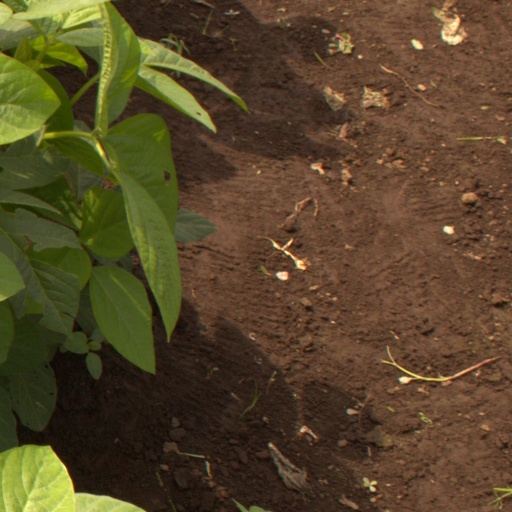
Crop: soybean